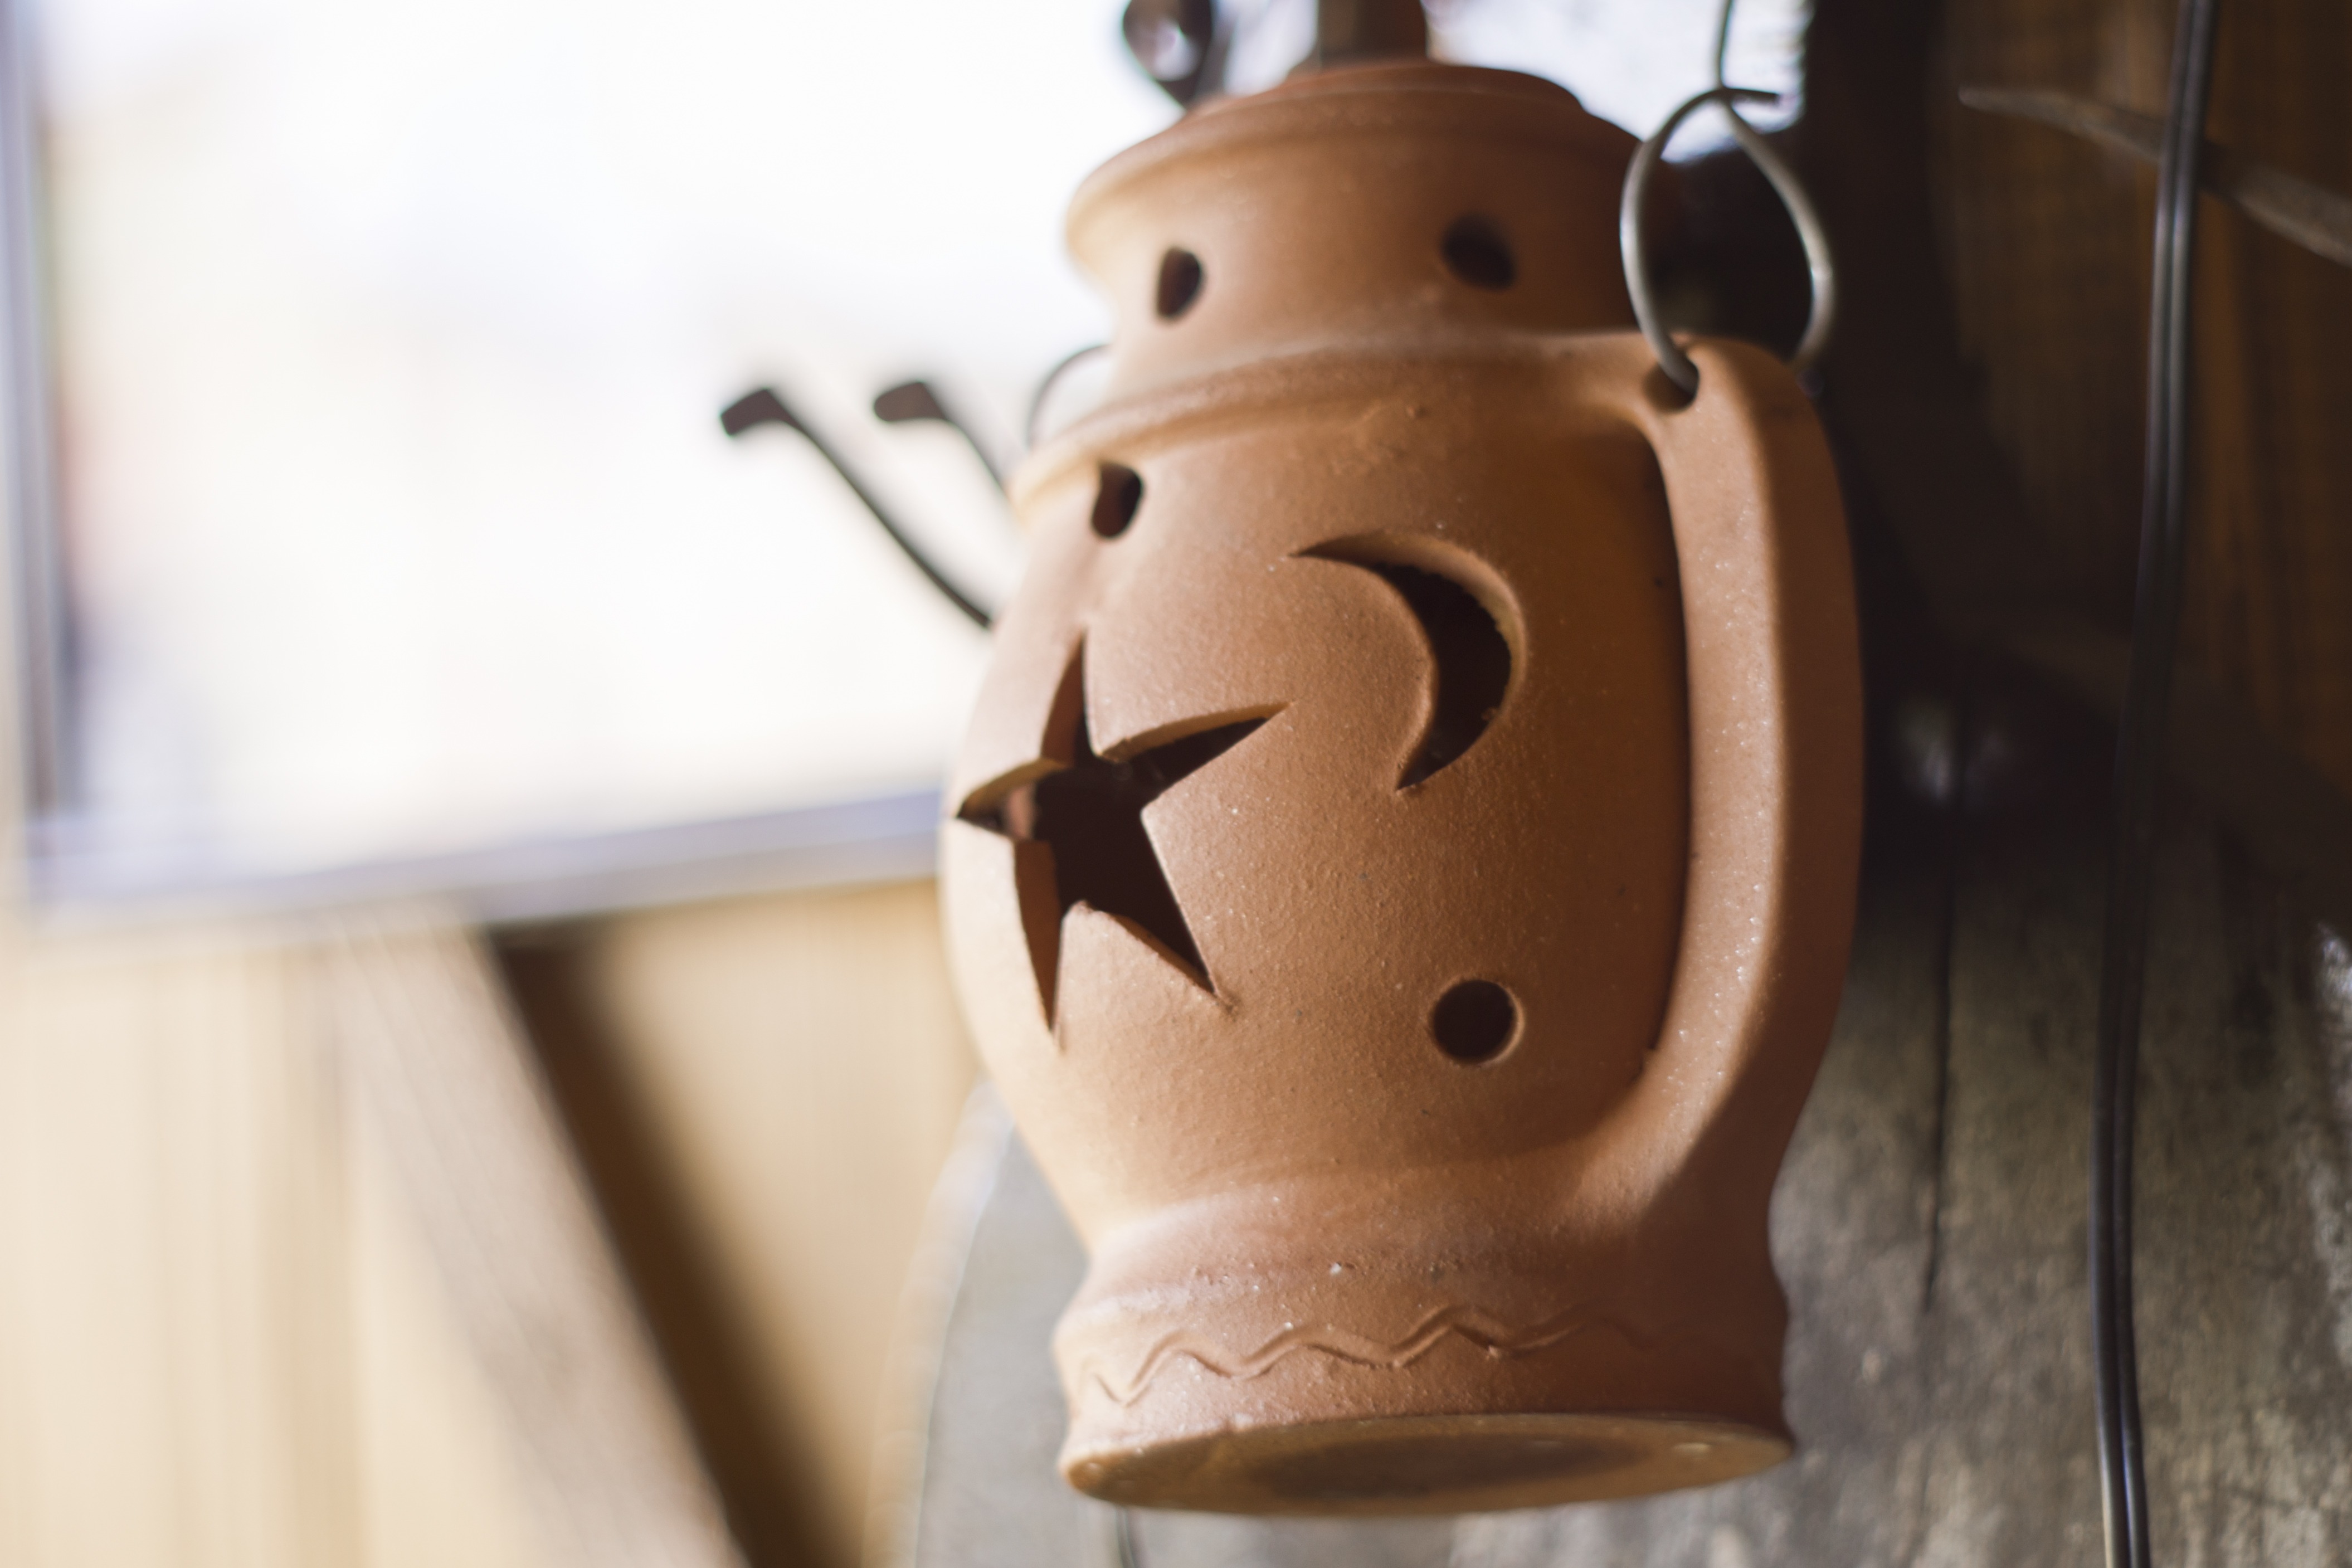
wood, shade, pot, lantern, ceramic, lighting, toy, terracotta, sculpture, art, head, clay, traditional, lamp shade